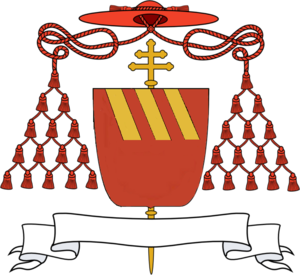
Ludovico Ludovisi, est un cardinal italien de l'Église catholique de la XVIIᵉ siècle, nommé par le pape Grégoire XV.